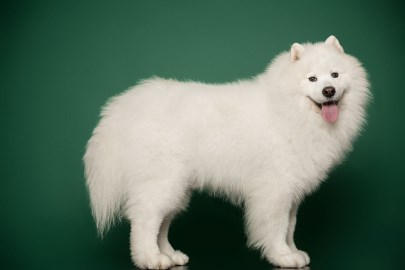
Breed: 2192-n000088-Samoyed